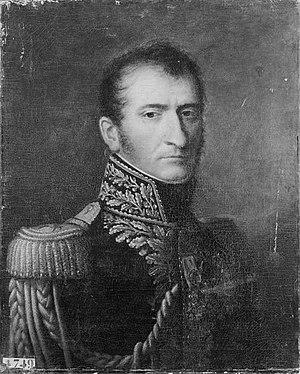
Henri-François Delaborde (1764-1833), général de division de la Révolution et de l'Empire. Il se distingue au Portugal à la bataille de Roliça en 1808 puis commande une division de la Jeune Garde pendant la campagne de Russie.
Henri François Delaborde, né le 21 décembre 1764 à Dijon en Côte-d'Or et mort à Paris le 3 février 1833, est un général français de la Révolution et de l'Empire.